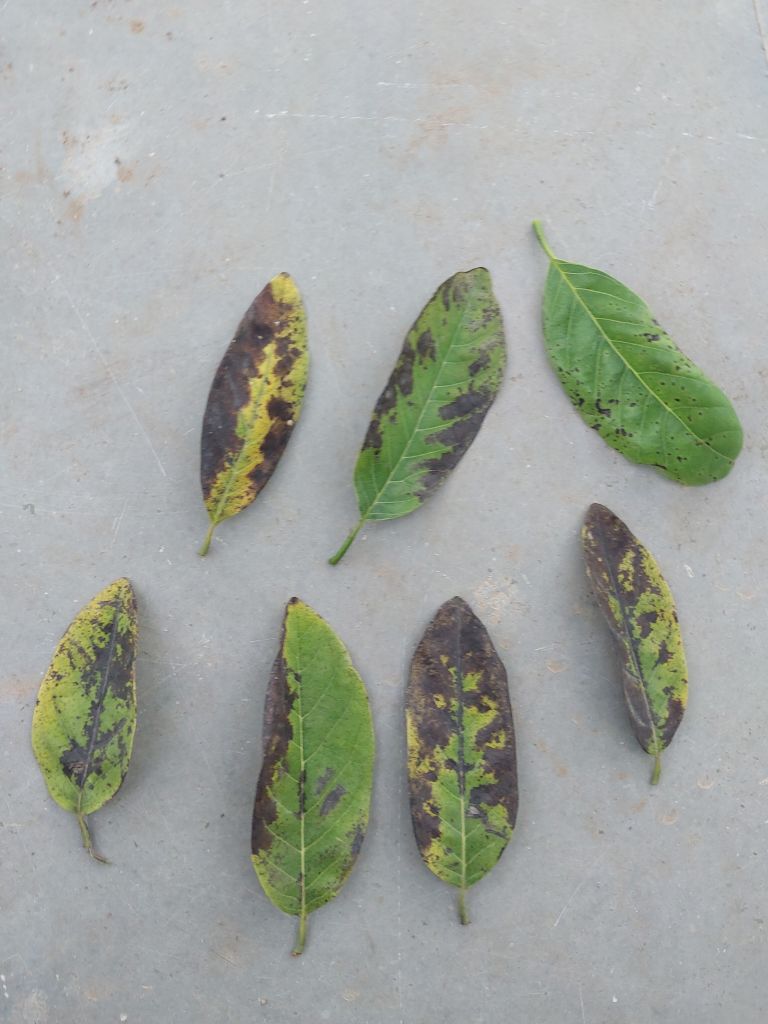
Disease label: Leaf spot on Leaves